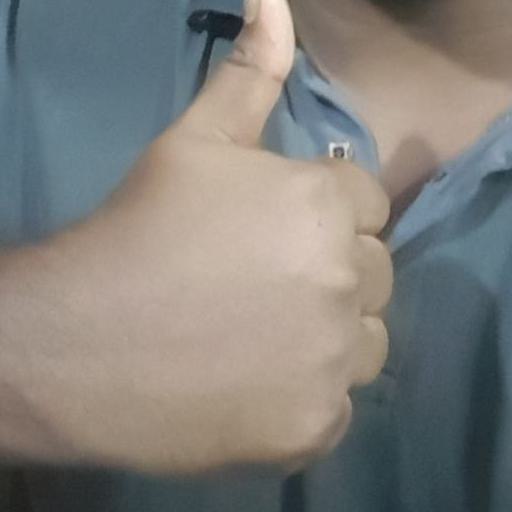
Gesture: like